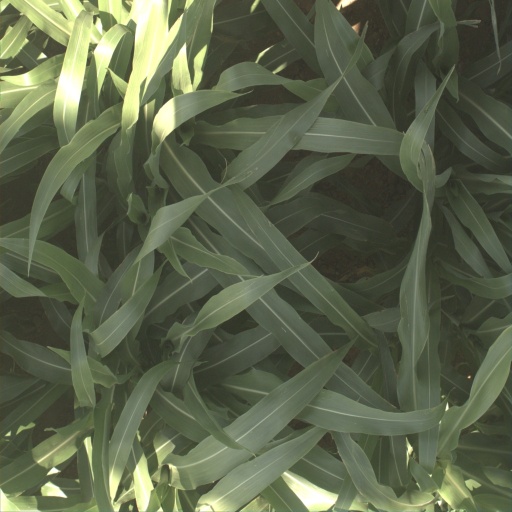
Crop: sorghum